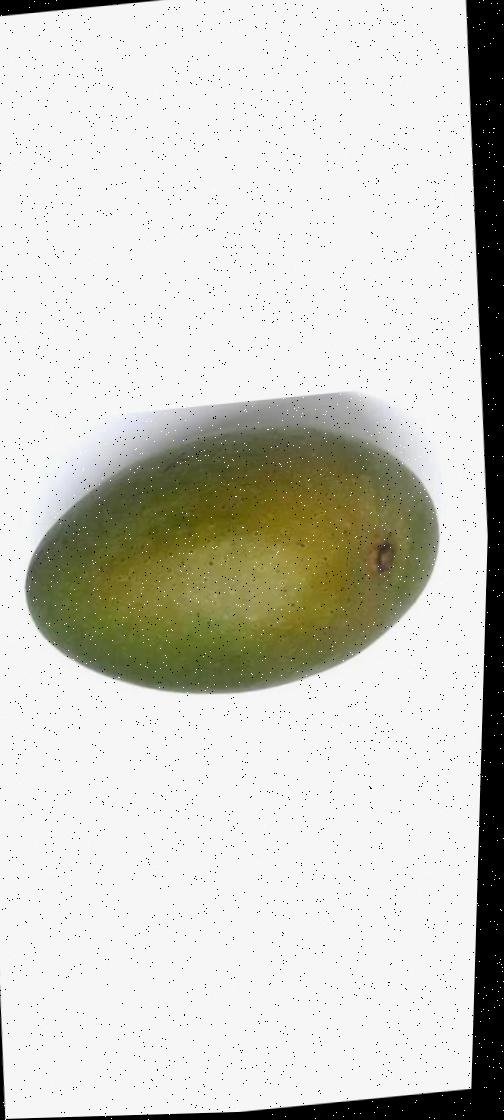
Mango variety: Ashshina Zhinuk